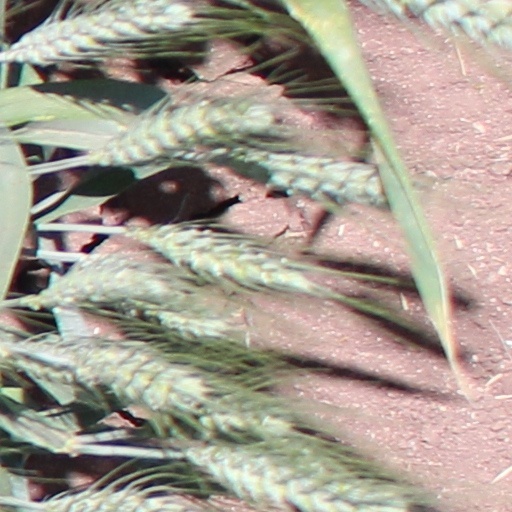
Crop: wheat